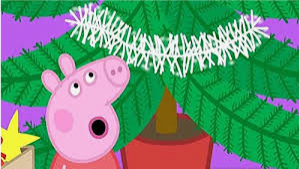
Portrait style: Cartoon Portrait